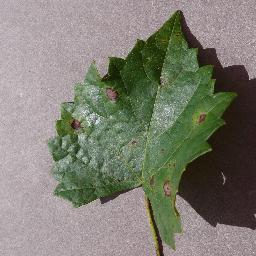
Label: Grape___Black_rot